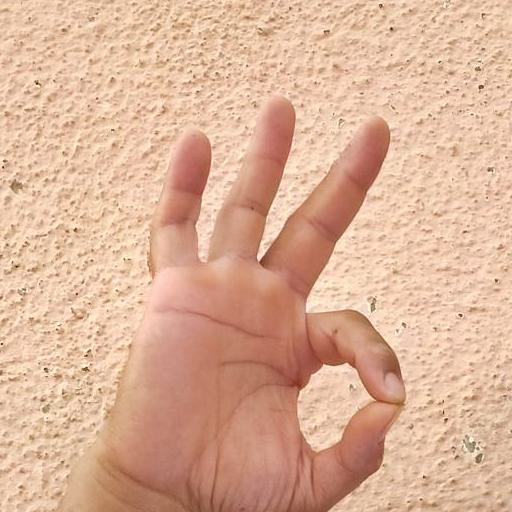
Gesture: ok